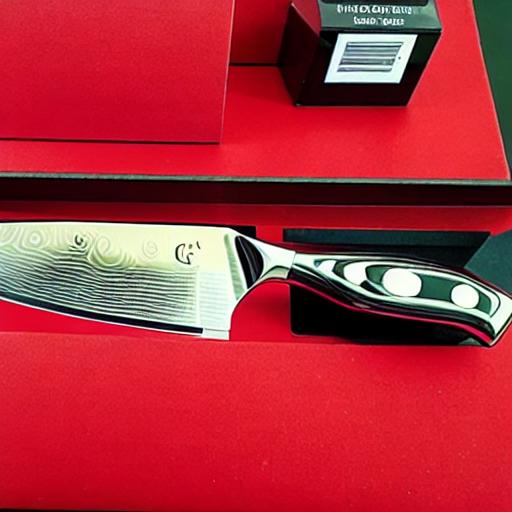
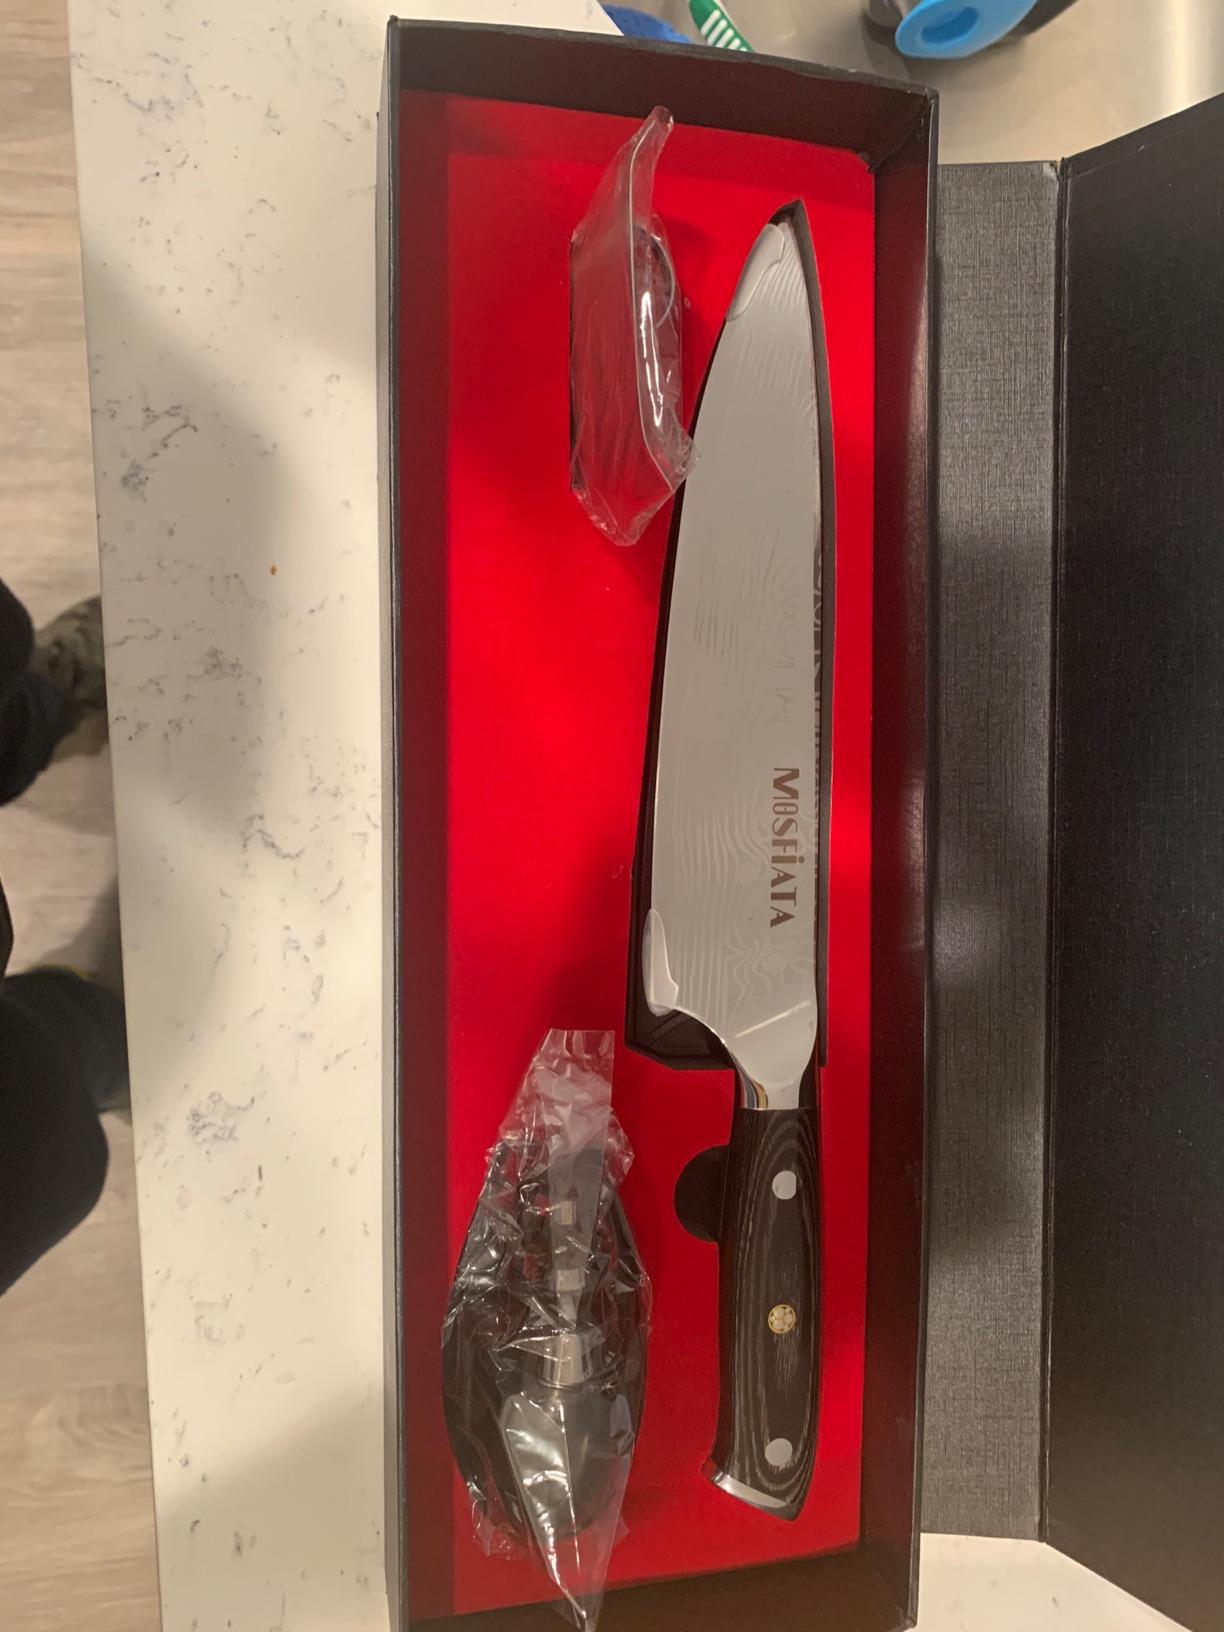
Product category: items_knife
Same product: no